Fred Dibnah

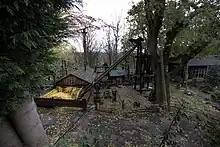
The pithead gear at the rear of the Fred Dibnah Heritage Centre, previously Dibnah's home

In 2001, to mark the centenary of the death of Queen Victoria, the BBC transmitted a season of programmes based on a Victorian theme and Dibnah presented "Fred Dibnah's Victorian Heroes". He had long been fascinated by the Victorians, especially Isambard Kingdom Brunel, who was his hero. During filming he visited a number of locations, including the high Clifton Suspension Bridge and the slipway for the SS "Great Eastern".